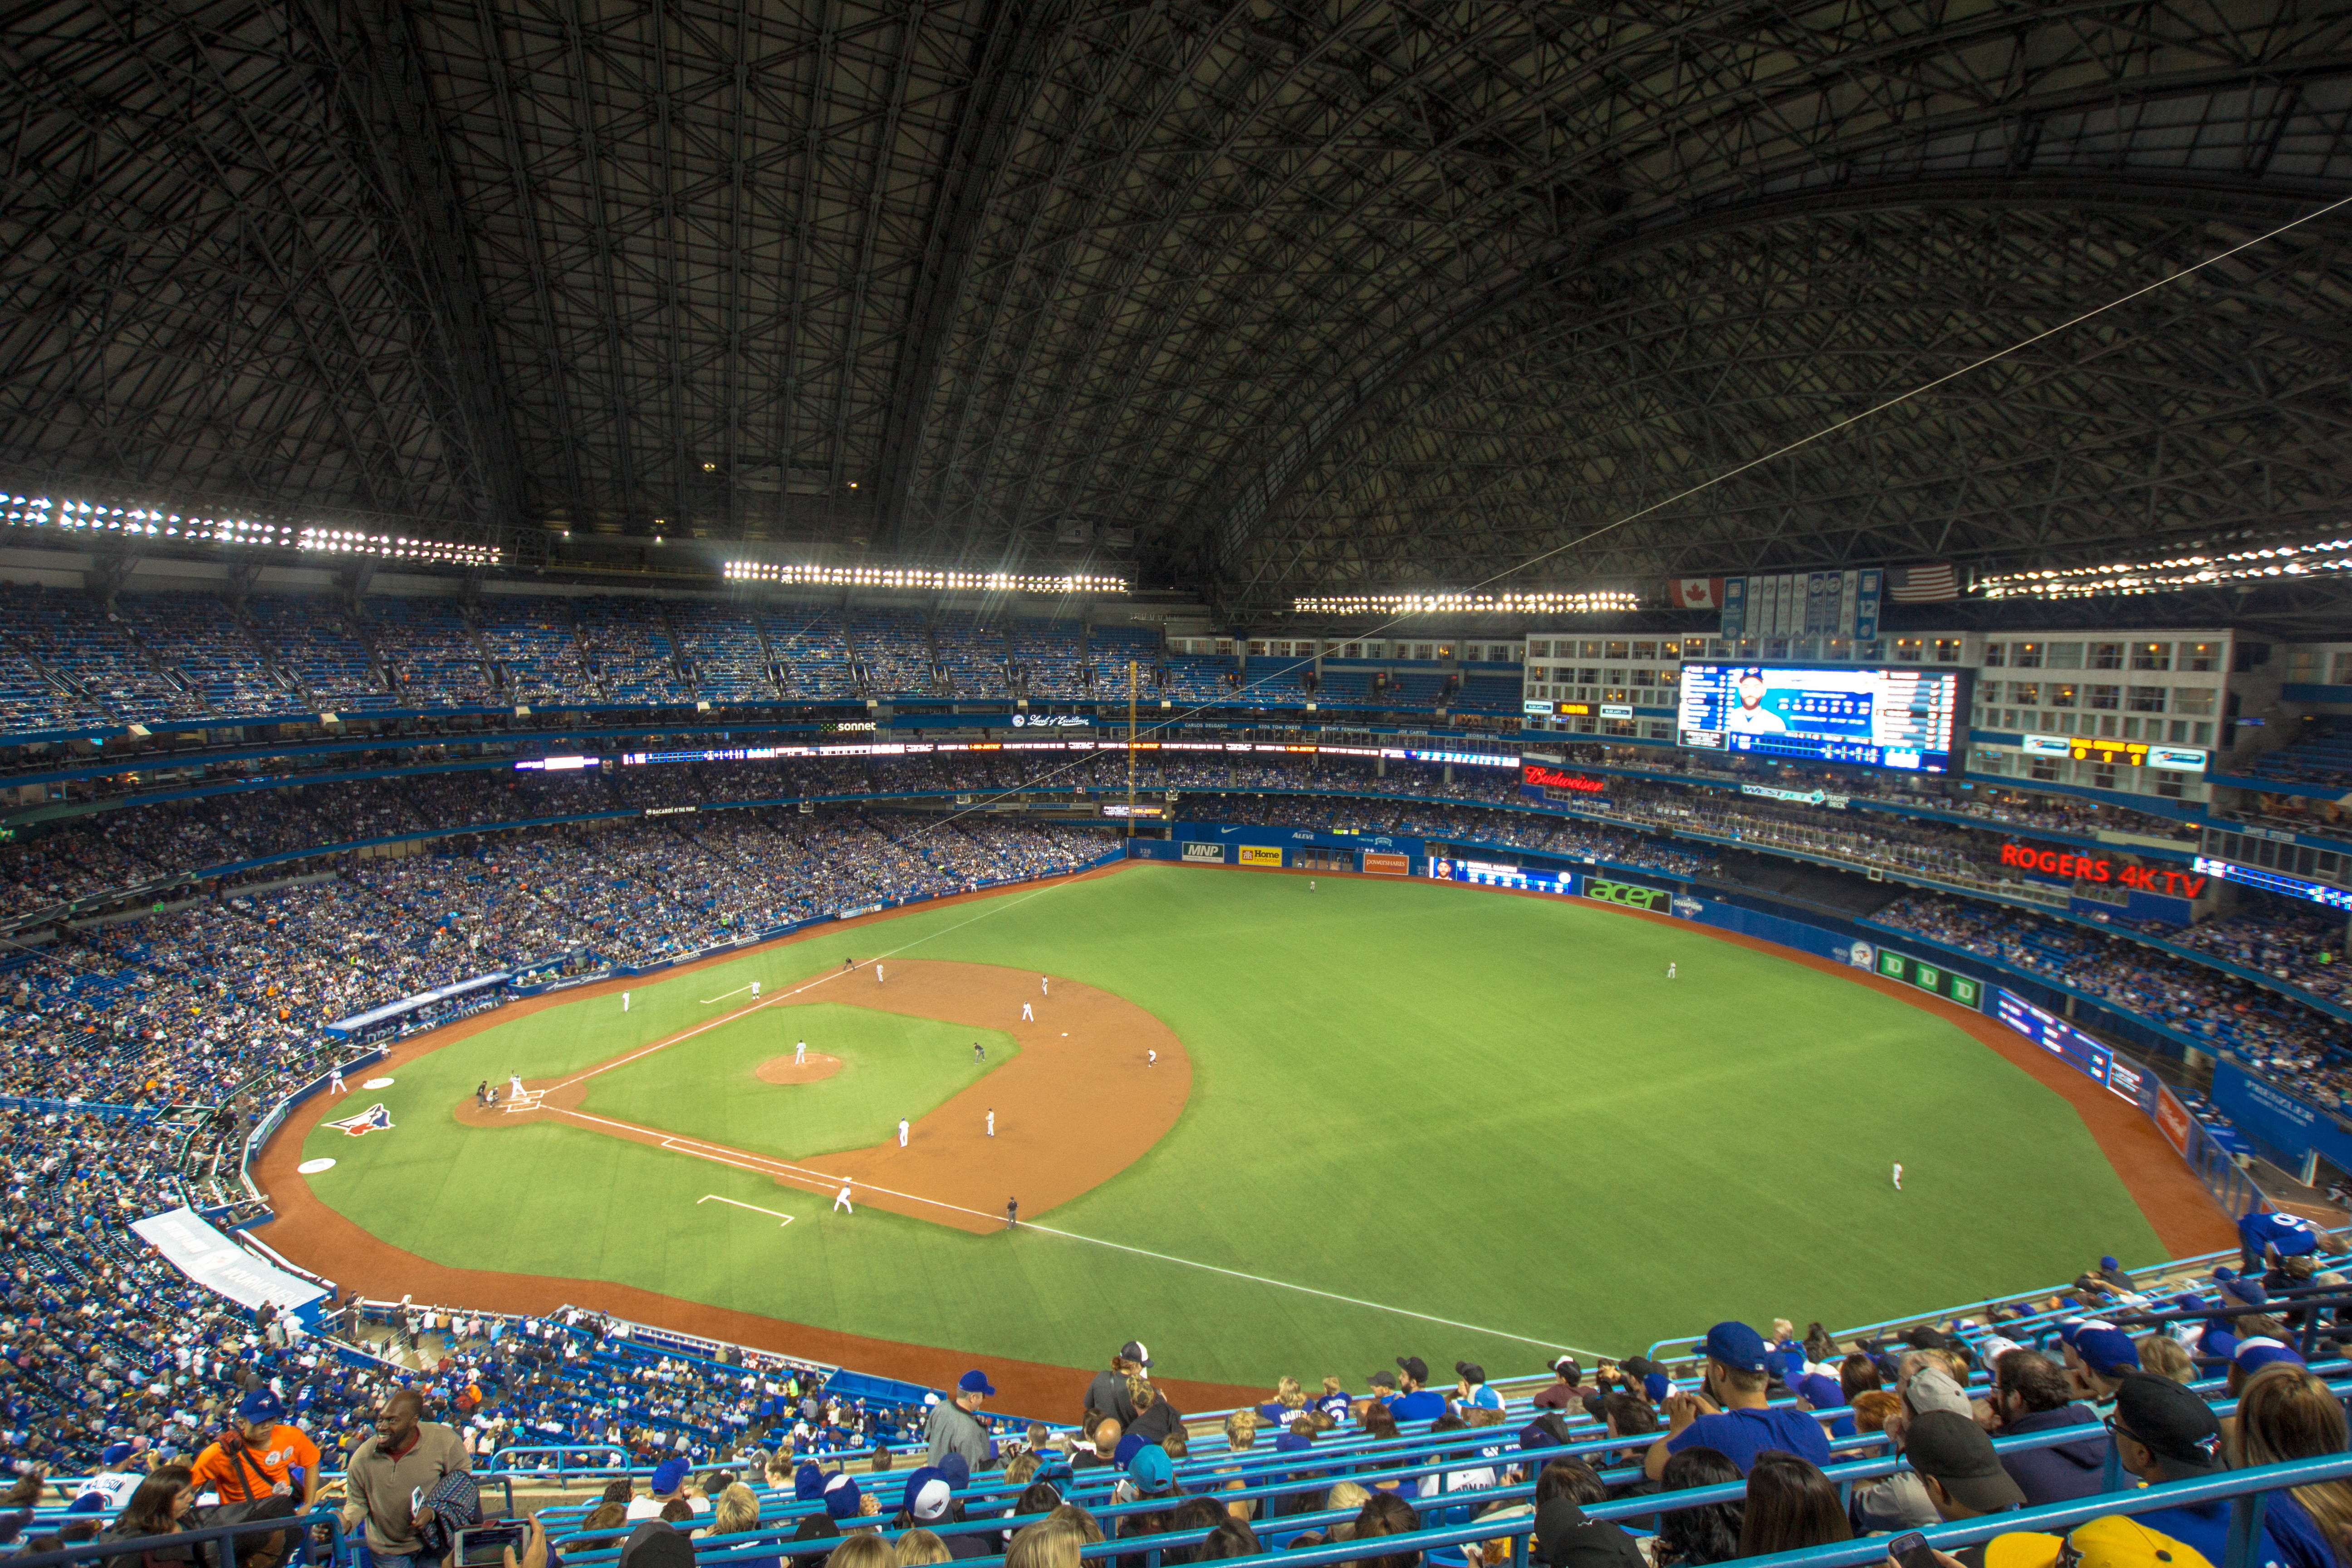
structure, soccer, stadium, baseball field, arena, race track, baseball park, geographical feature, sport venue, soccer specific stadium, arena football